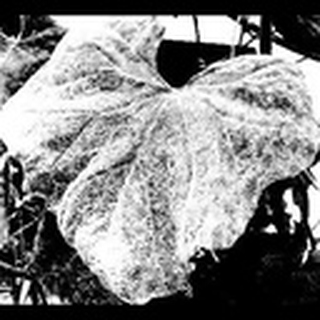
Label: cotton_powdery_mildew